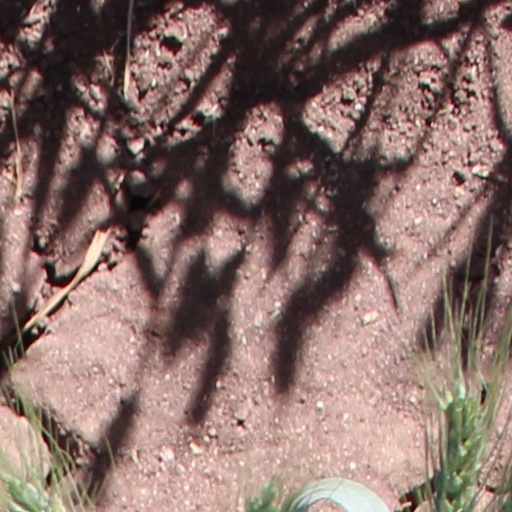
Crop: wheat